Gedeon Chetvertinsky

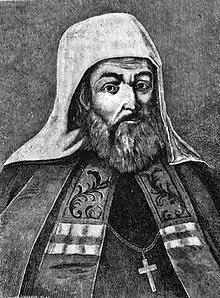
Gedeon Chetvertinsky

Gedeon Chetvertinsky (secular name Grigory Zakharovich Svyatopolk-Chetvertinsky) was a Ruthenian prince and hierarch of the Eastern Orthodox Church, who accepted allegiance to Moscow. In 1685, he was appointed by the Patriarch of Moscow to the rank of "Metropolitan of Kiev, Galicia and all Ruthenia", a title he held through 1690. The appointment was on the recommendation of the Hetman of the Zaporizhian Host — Ivan Samoylovych.